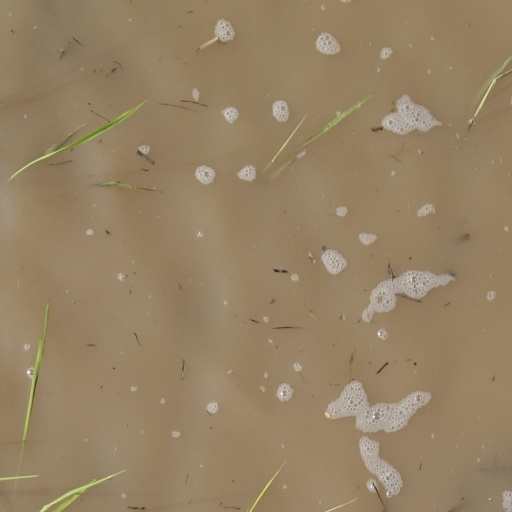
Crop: rice